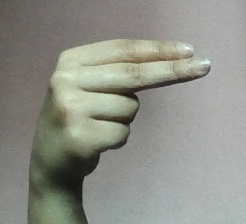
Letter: ain